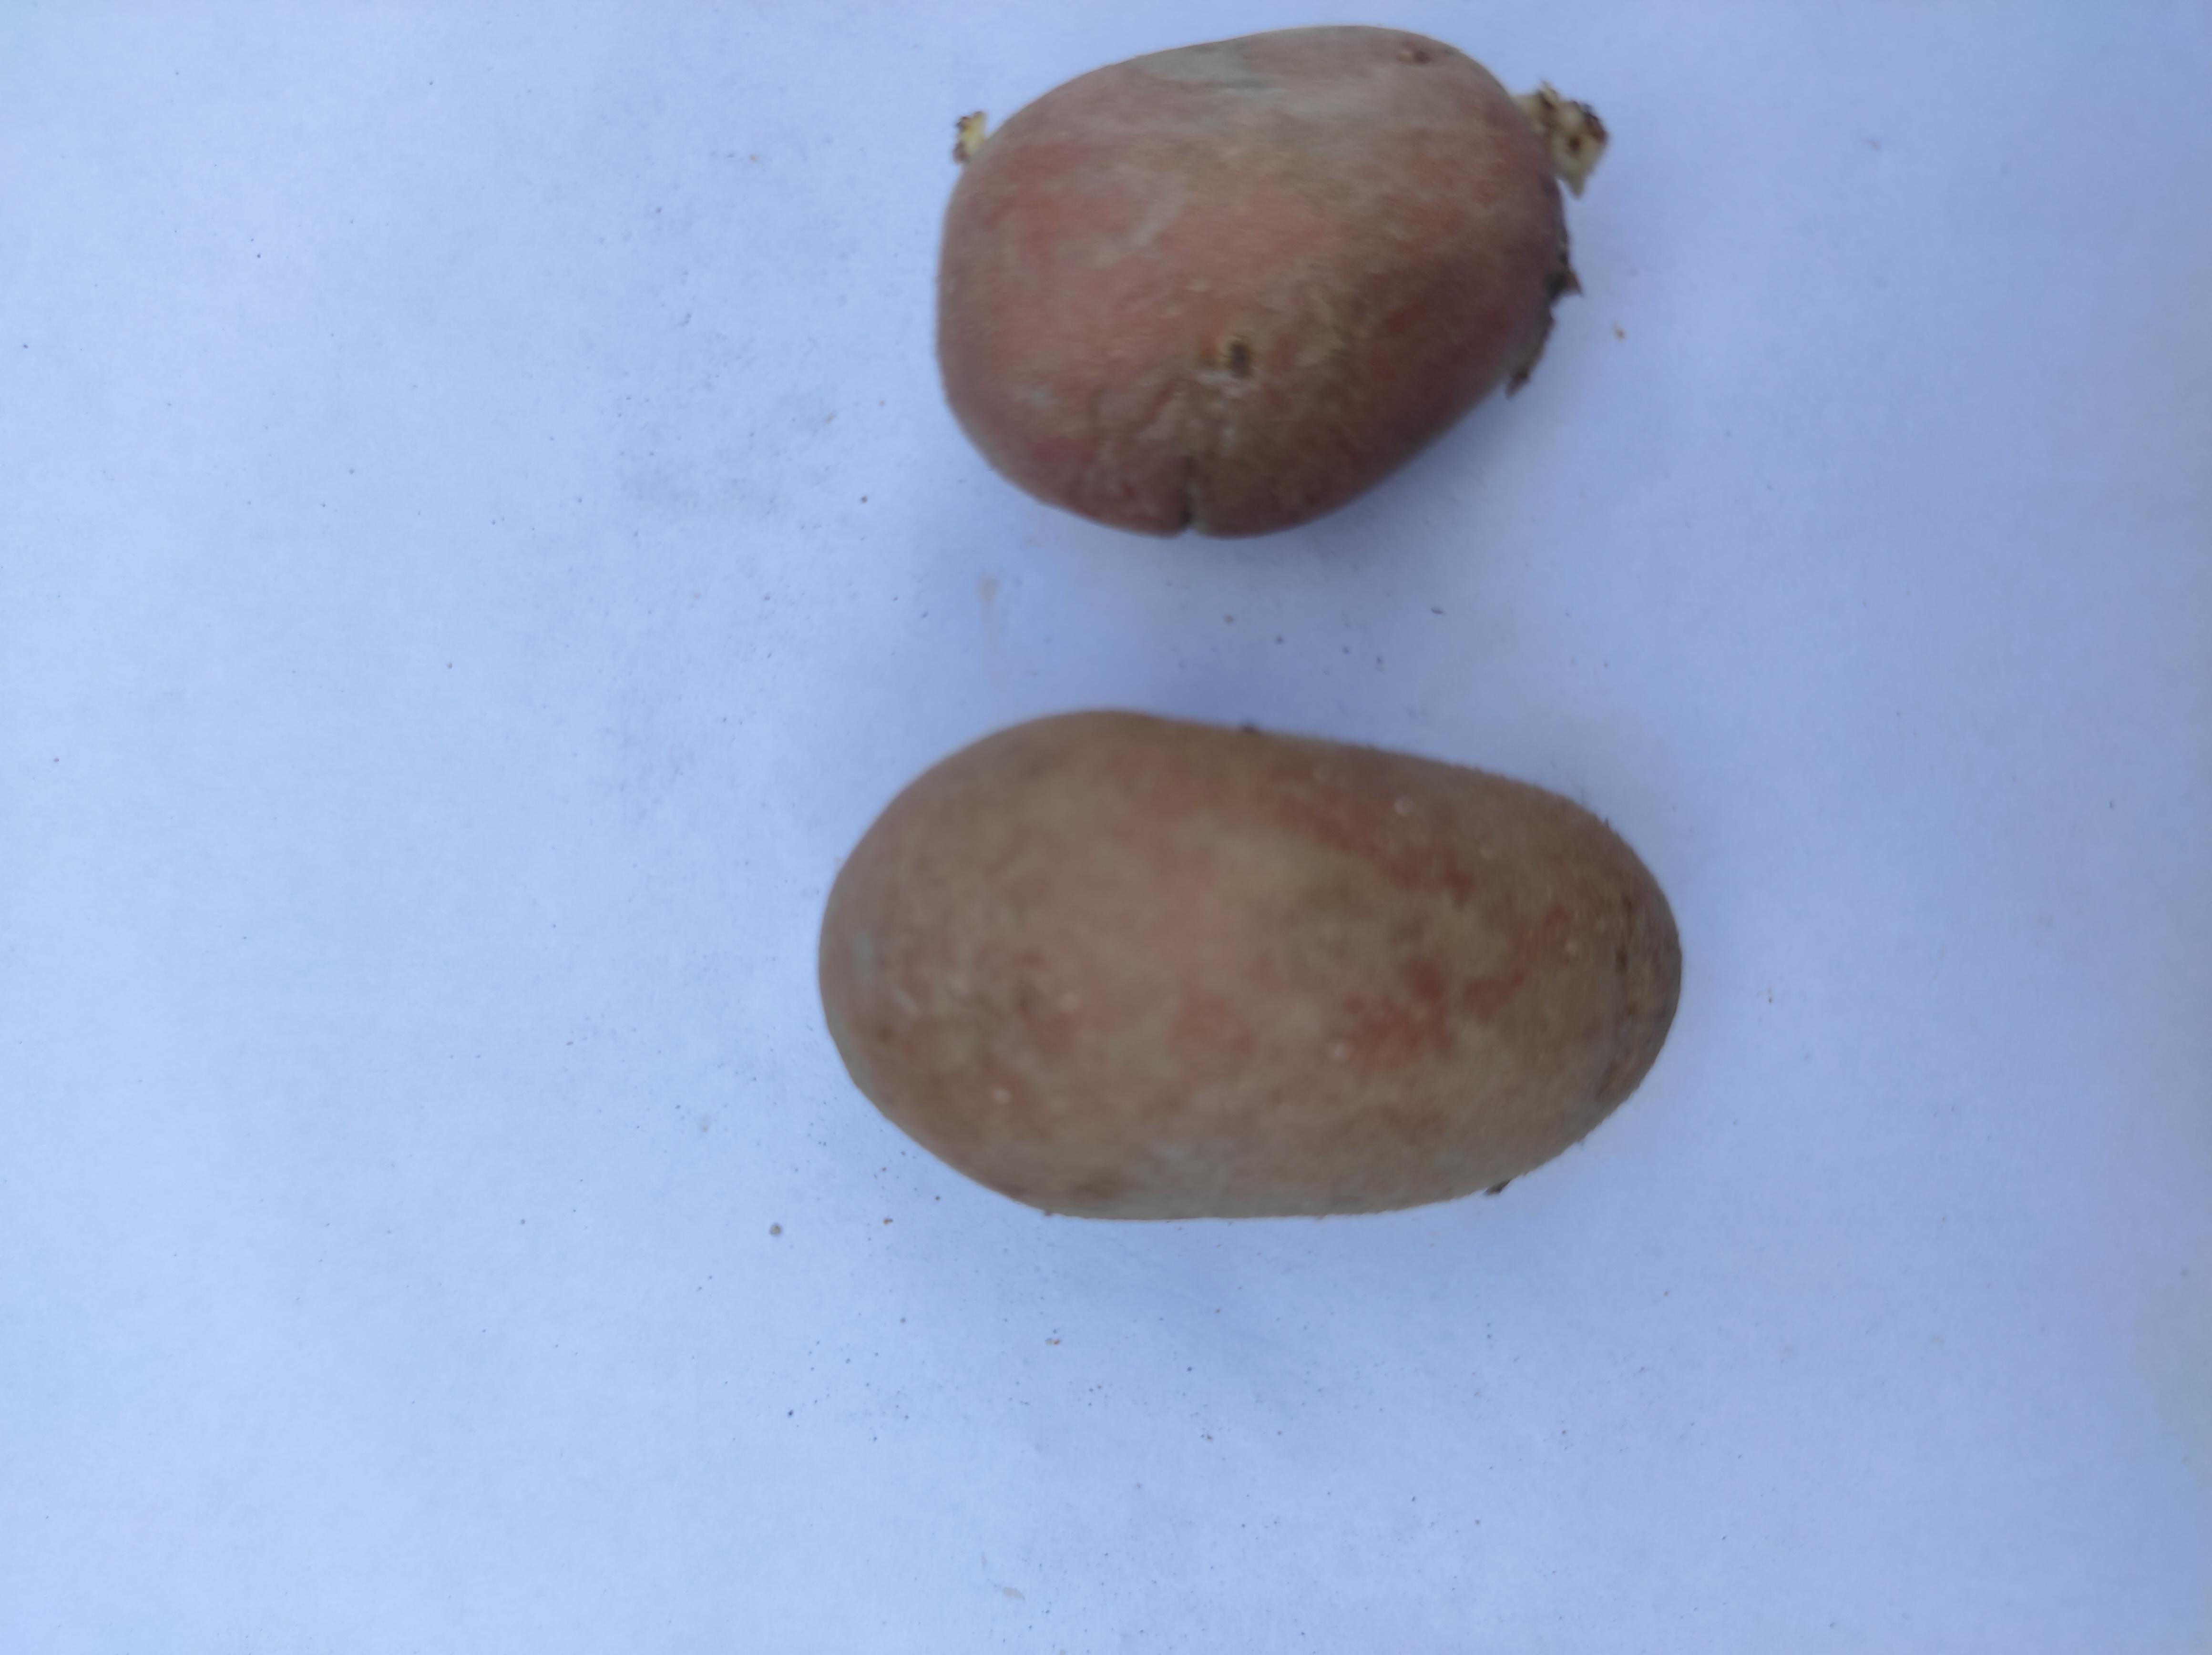
Label: Potato